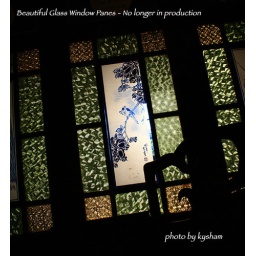
Zili Village - Kaiping, China. The deco glass in this window is no longer in production. Non-replaceable anymore.